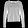
Label: Pullover